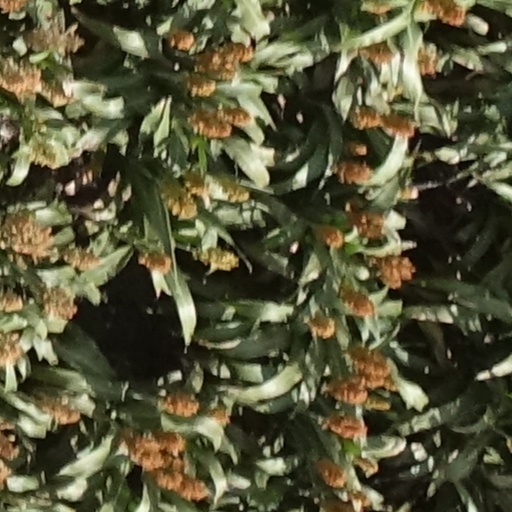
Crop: sorghum